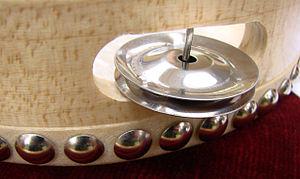
Détail d'un tambourin.